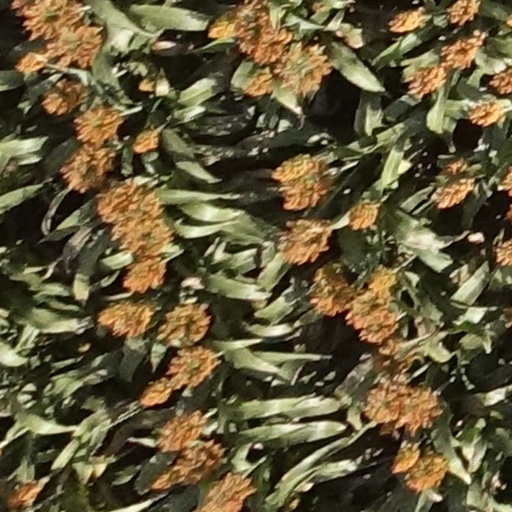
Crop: sorghum